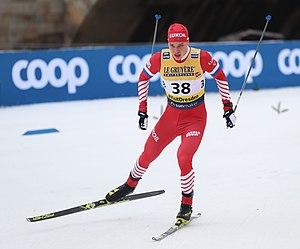
Ivan Yakimushkin est un fondeur russe né le 17 juin 1996.